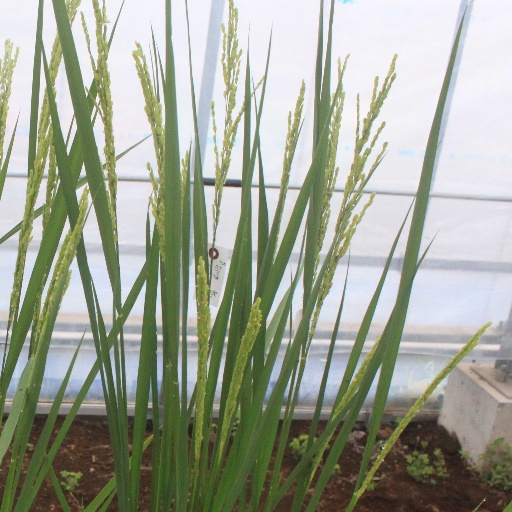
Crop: rice